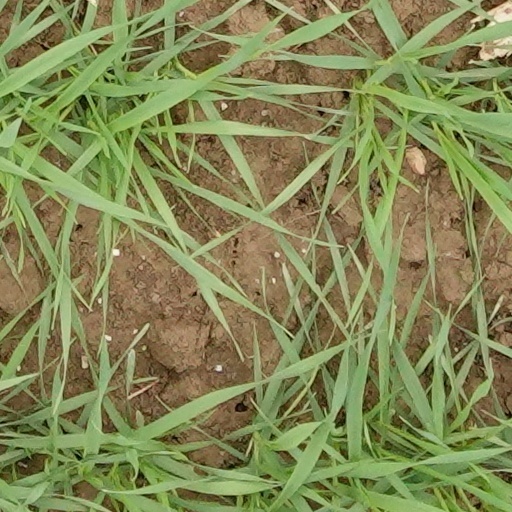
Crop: wheat